Tangier Combined School

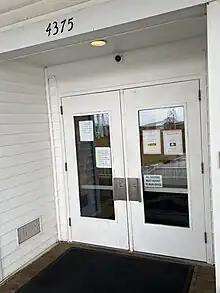
The front door of the K-12 comprehensive school on Tangier Island, Virginia.

The majority of students go to school on foot or by bicycle, golf cart, or scooter; the island is not accessible by car.